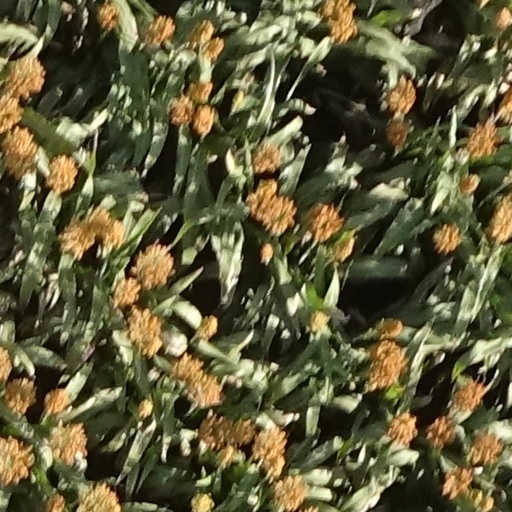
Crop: sorghum